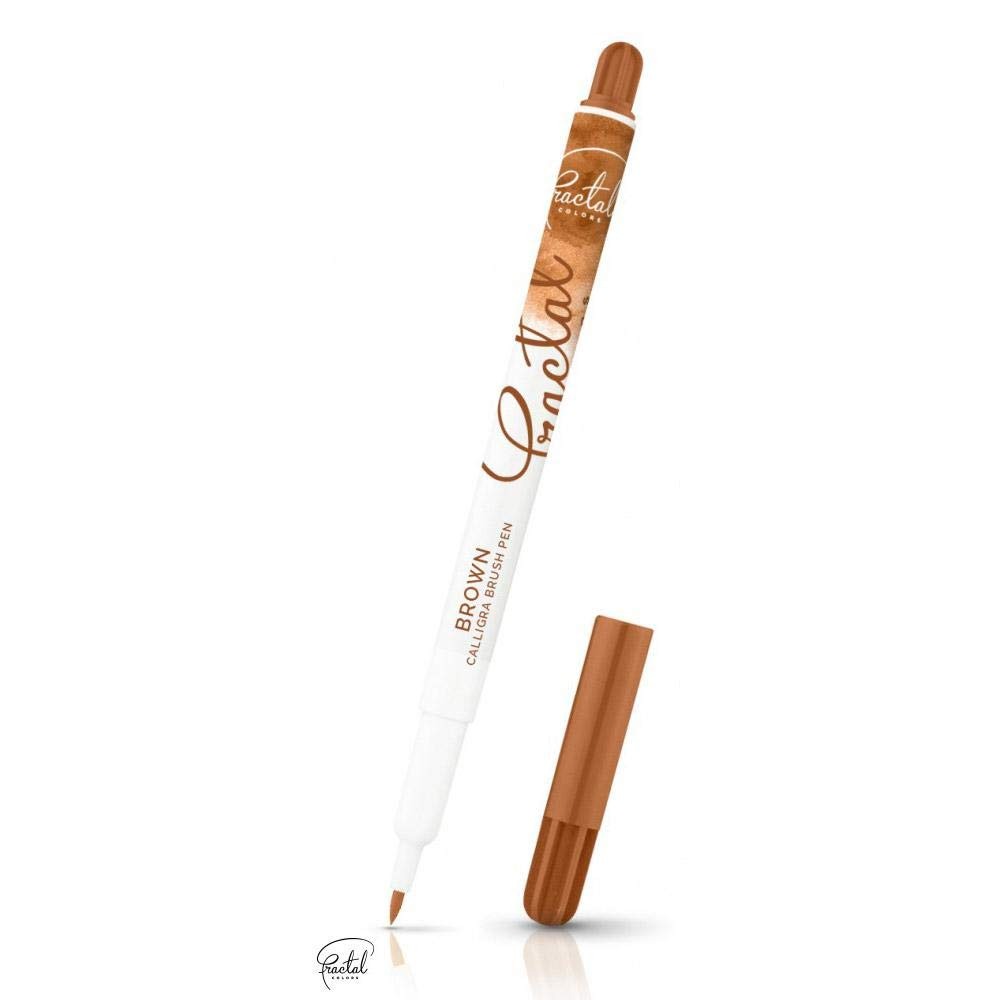
Item Name: Fractal Colors Calligra Food Brush Pen 1.3 Grams Brown
Bullet Point 1: 1.3 grams = 1.3 milliliters (0.04 fluid ounces) of food-color liquid in pen
Bullet Point 2: Richly filled
Bullet Point 3: Helps to form precise contours, paint pictures, color smaller graphics, finish petals and pistils
Bullet Point 4: Flexible brush pen enables an artistic tracking
Bullet Point 5: Sharp nib works out the tiniest details
Bullet Point 6: Non-toxic
Bullet Point 7: No gluten
Bullet Point 8: No allergens
Bullet Point 9: Vegan
Bullet Point 10: Halal
Product Description: The Fractal Calligra Brush pen is a richly filled high-quality brush pen that helps to form precise contours, paint pictures, color smaller graphics, finish petals and pistils.<br><br> The flexible brush pen enables an artistic tracking, whereas the sharp nib is perfect to work out the tiniest details. <br><br>Suitable for any dry, hard and semi-hard surface.
Value: 0.04
Unit: Fl Oz

Price: 12.59